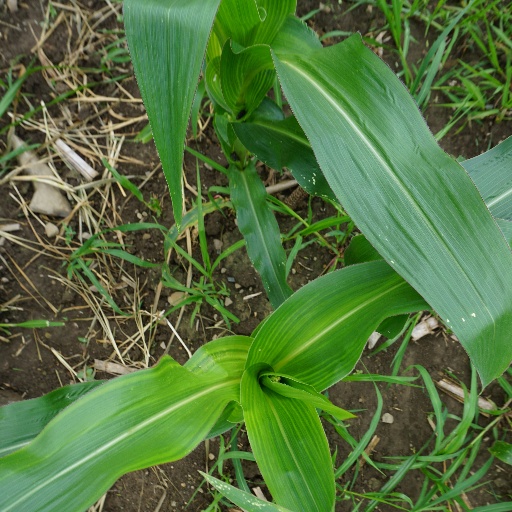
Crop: maize; corn